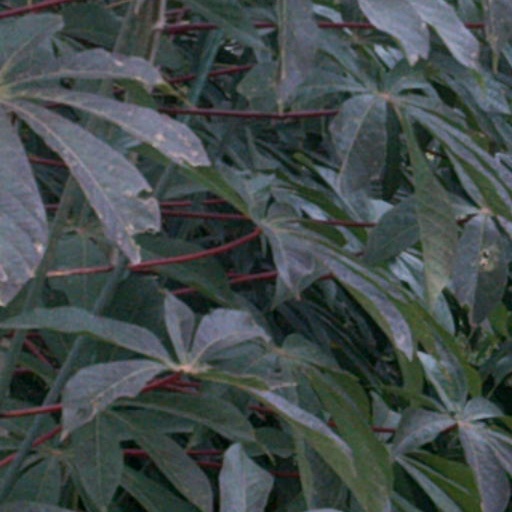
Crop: cassava